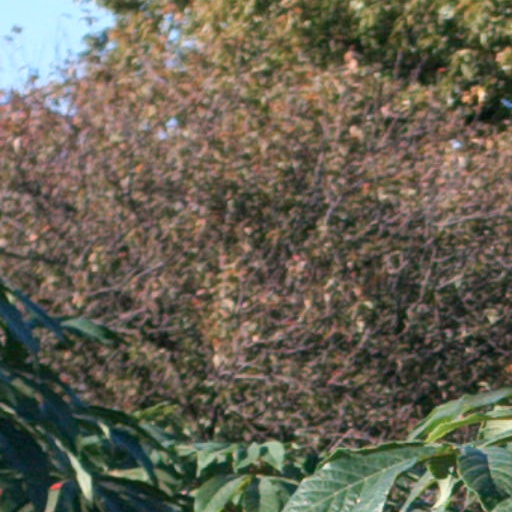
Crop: cassava